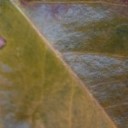
Label: Cerscospora